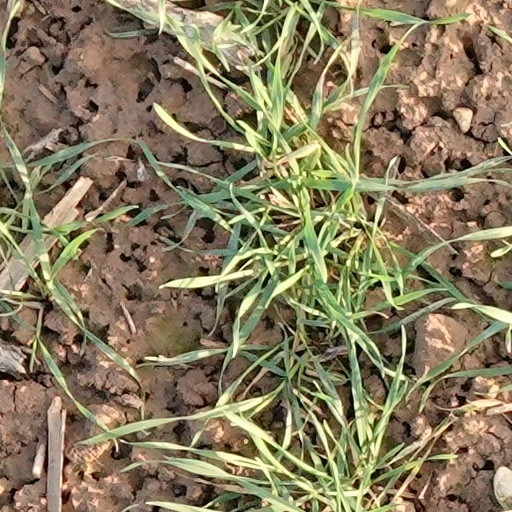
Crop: wheat